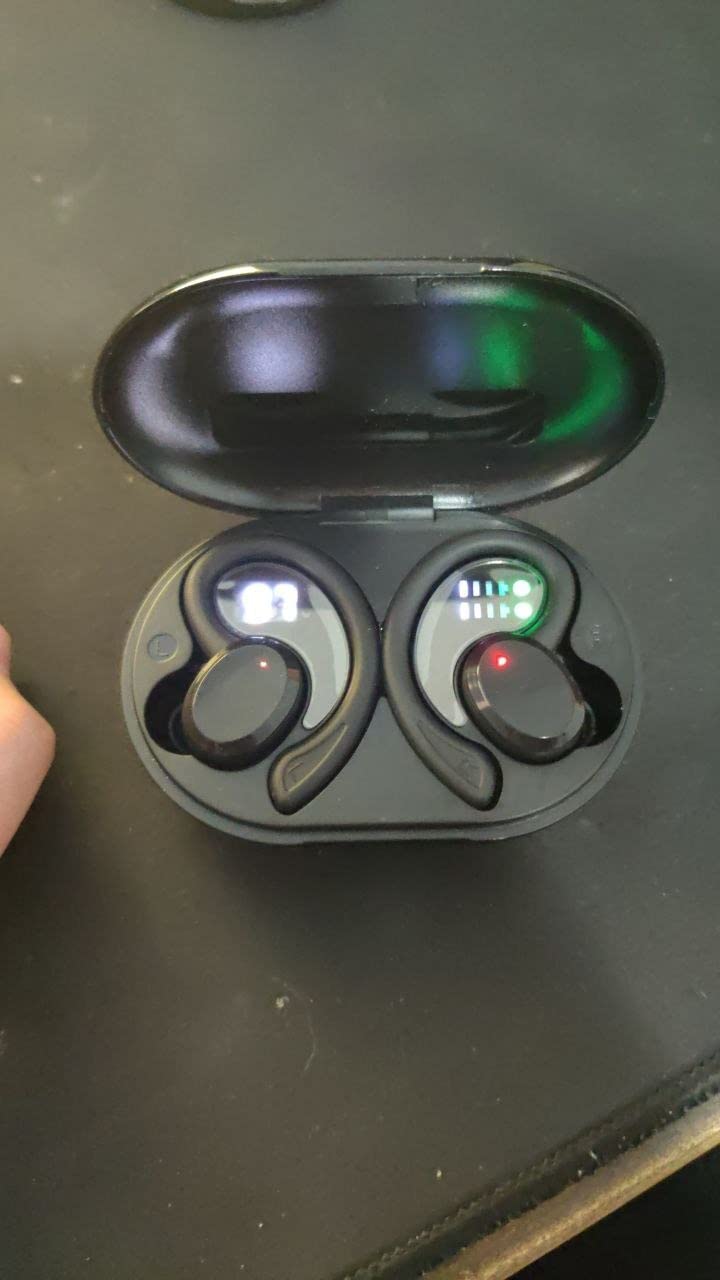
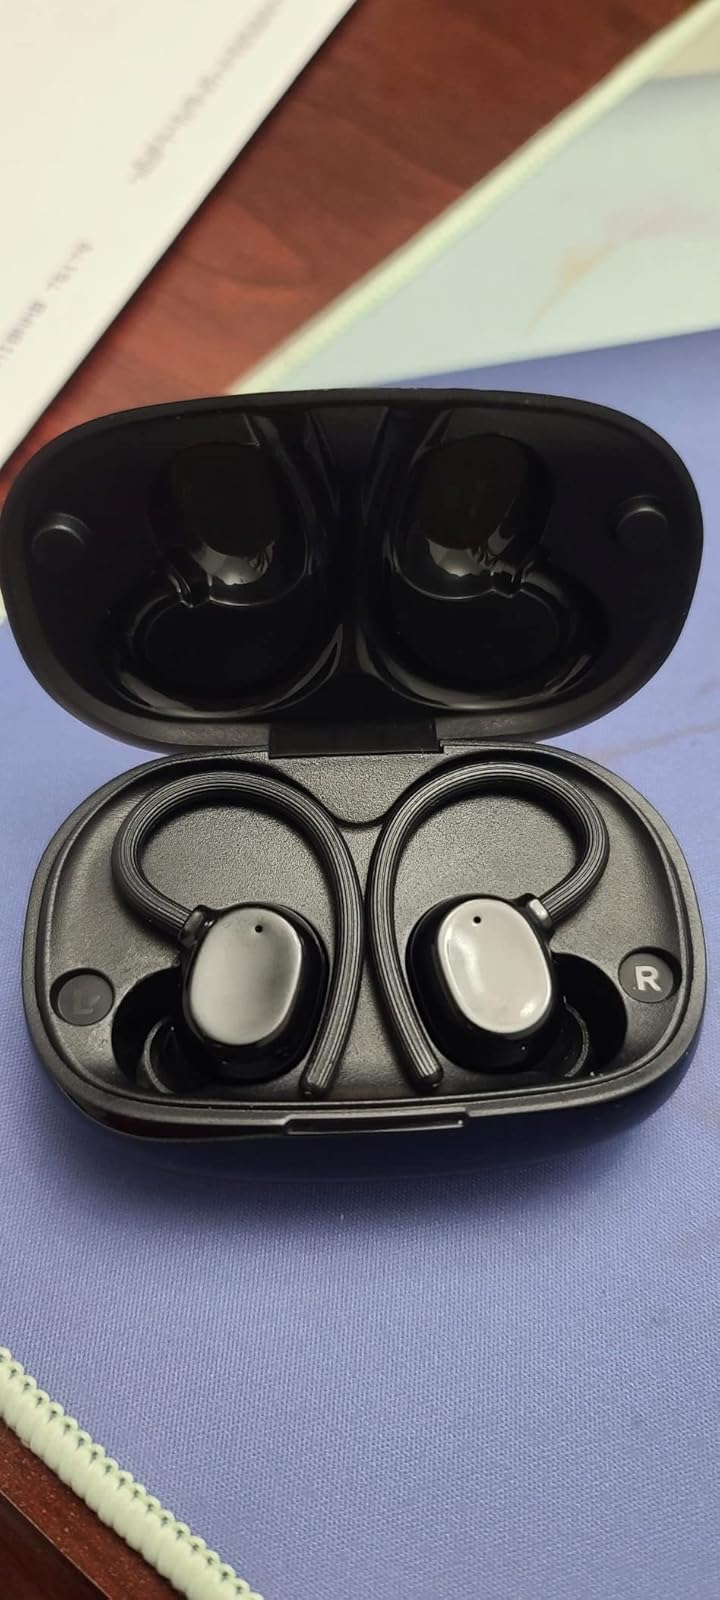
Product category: earbuds
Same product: no